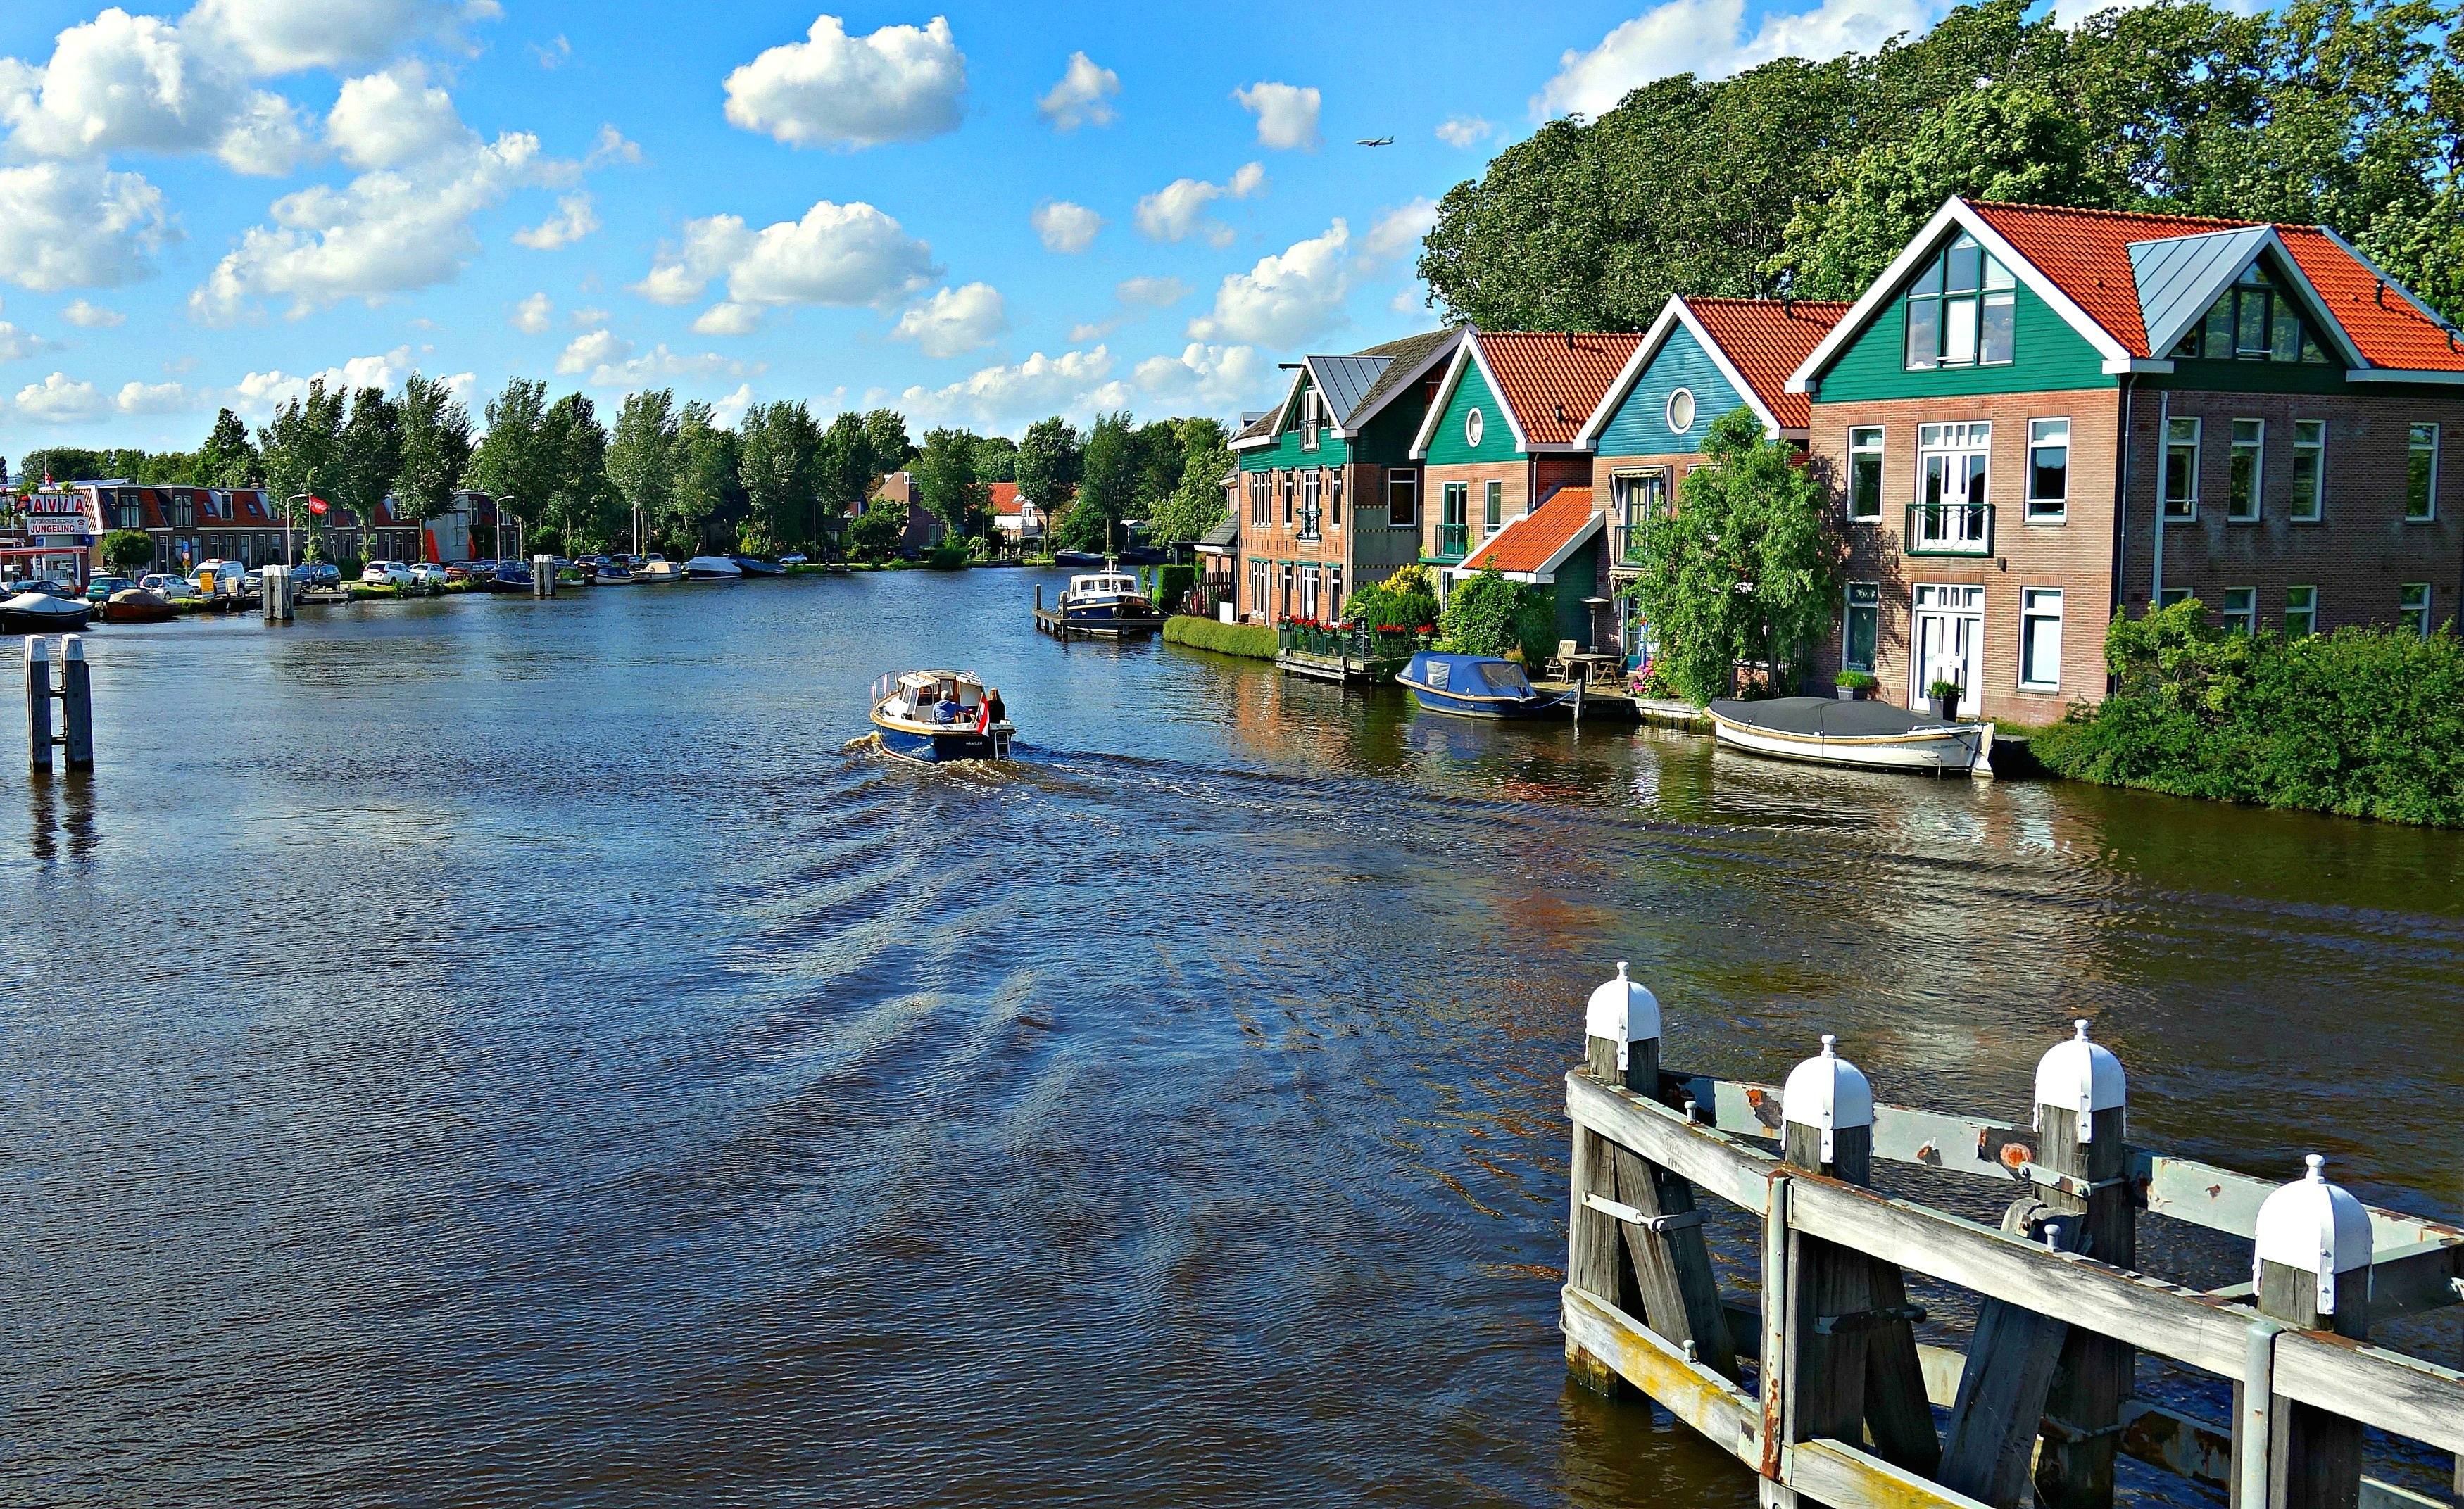
sea, water, boat, old, river, canal, vacation, village, reflection, vehicle, historic, waterway, body of water, clouds, boating, houses, scene, dolphin, blue skies, landform, village on the river